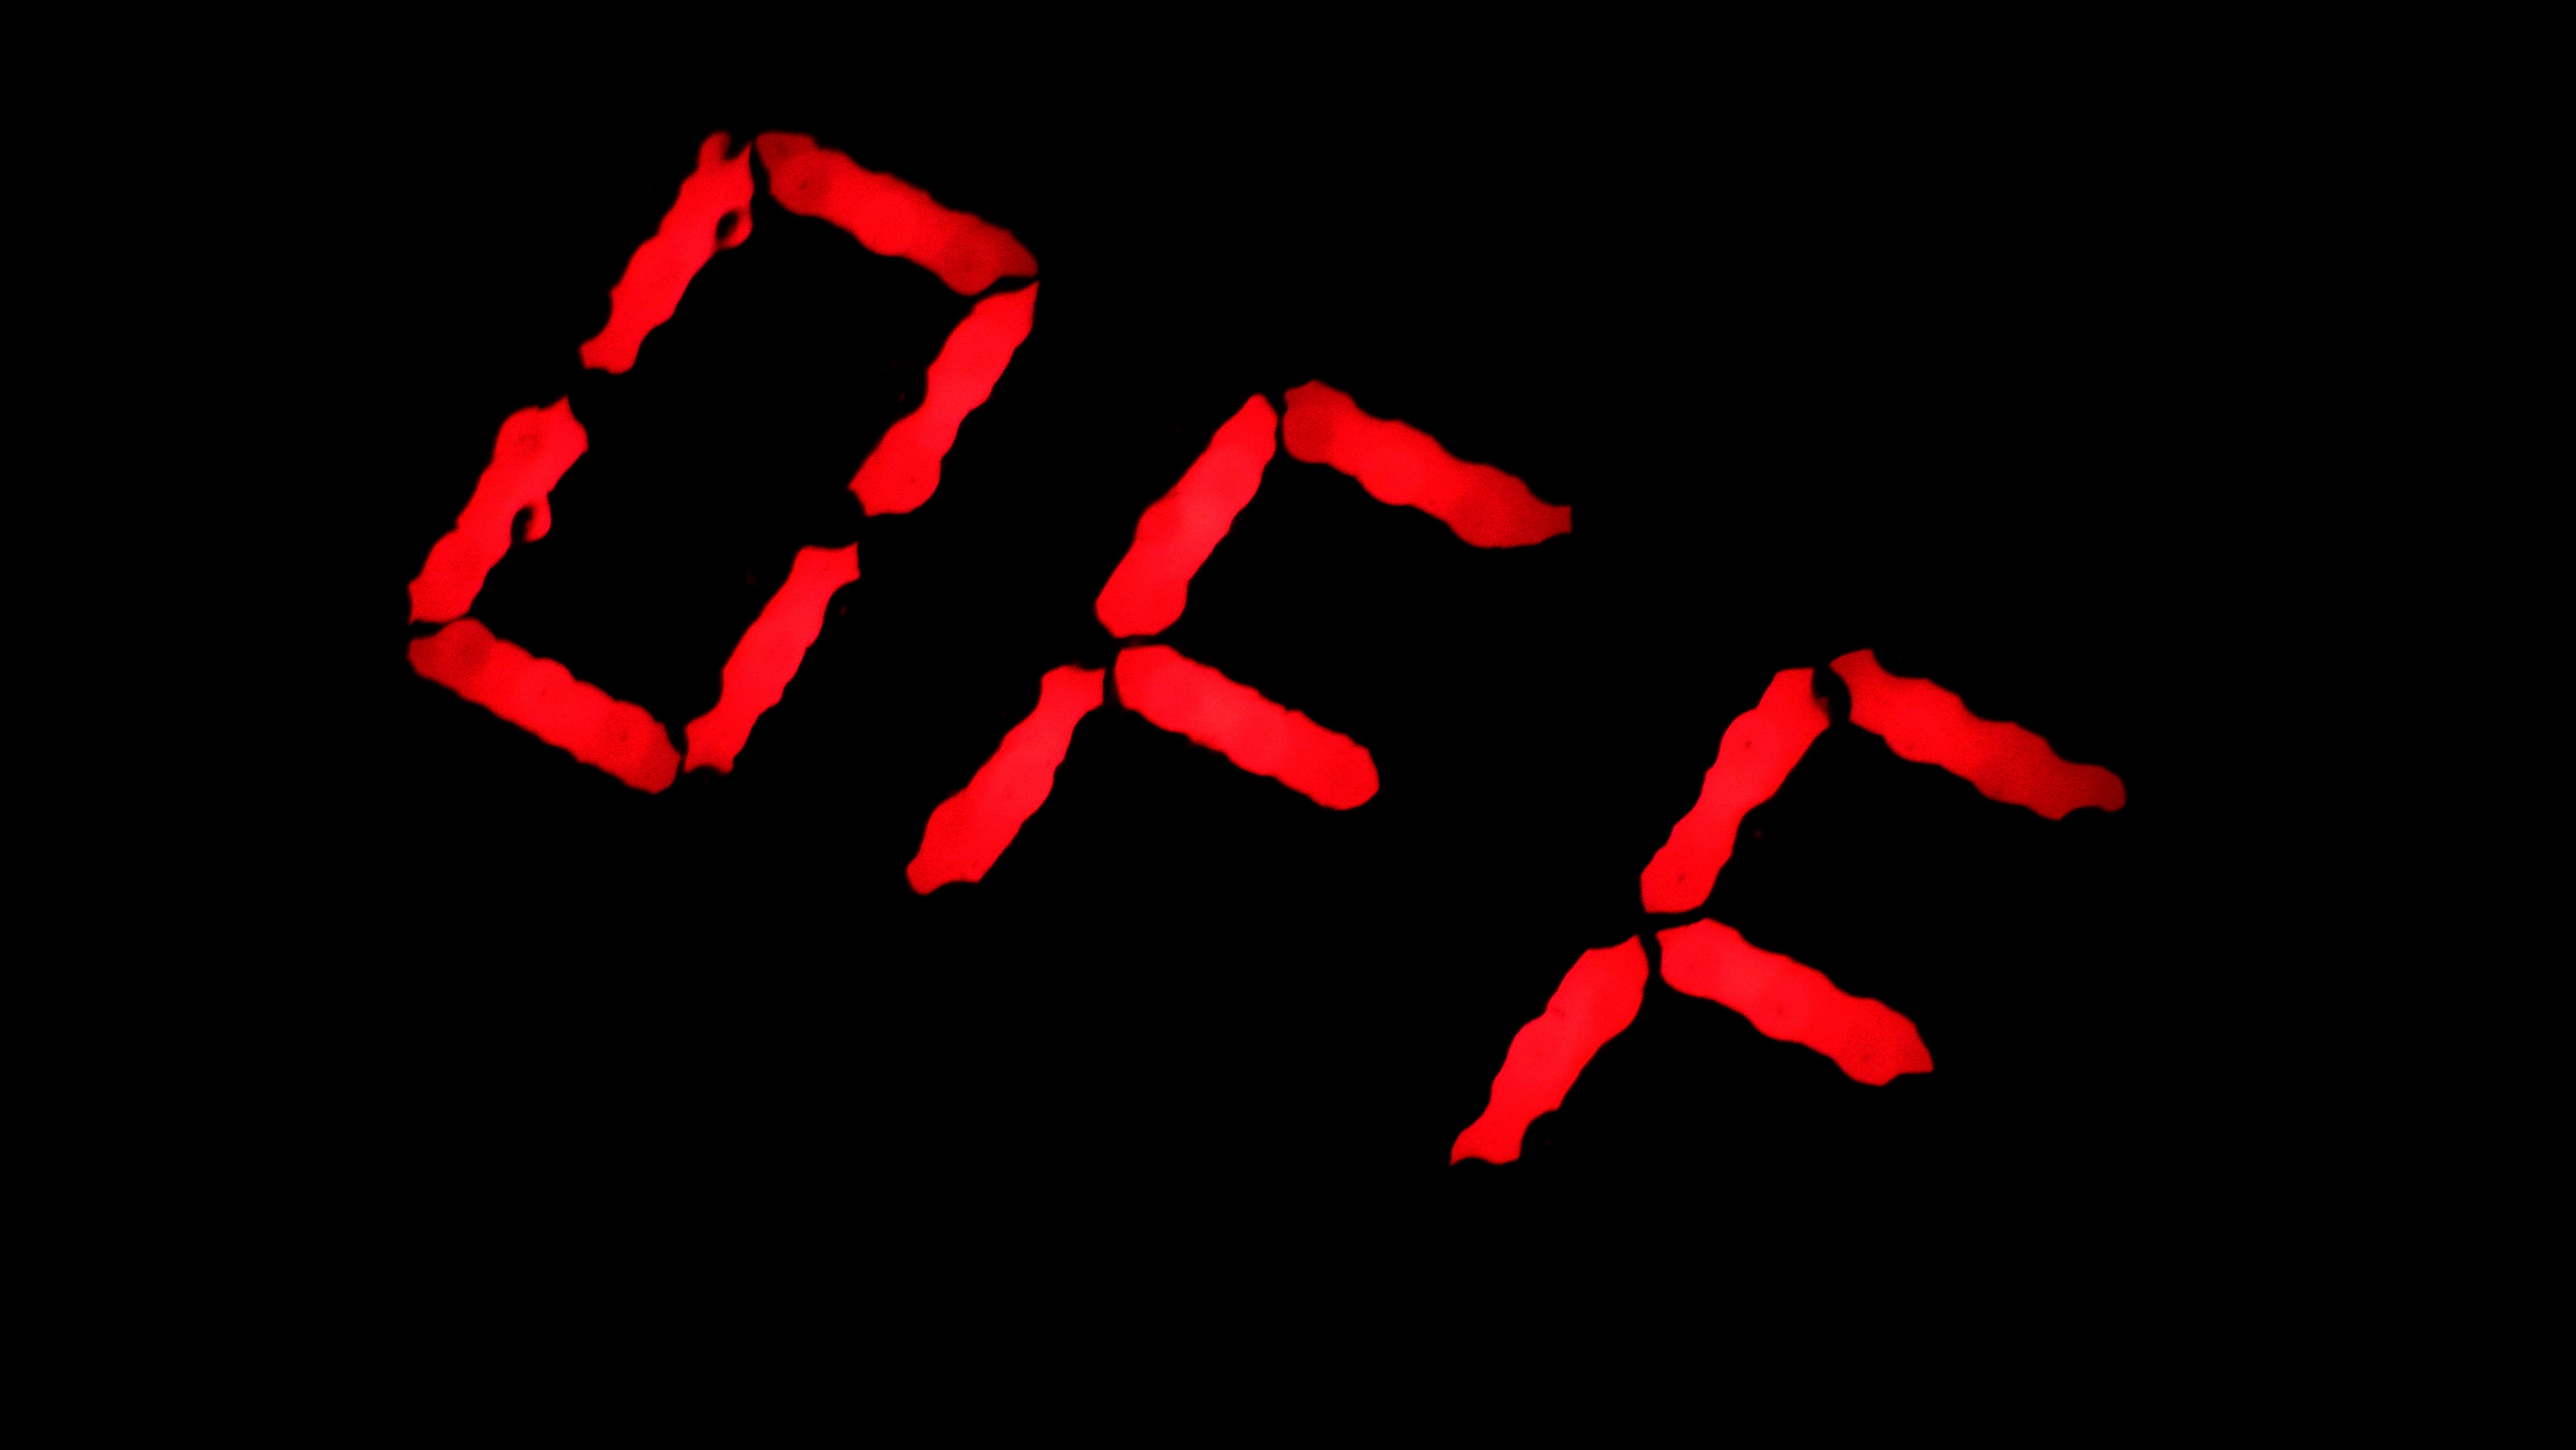
number, line, red, macro, contrast, black, font, illustration, text, letters, off, induction hob